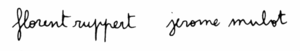
Signature de Ruppert et Mulot.
Florent Ruppert, né en 1979, et Jérôme Mulot, né en 1981, sont des auteurs de bande dessinée français.